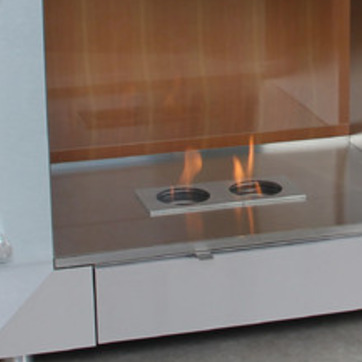
Material: other